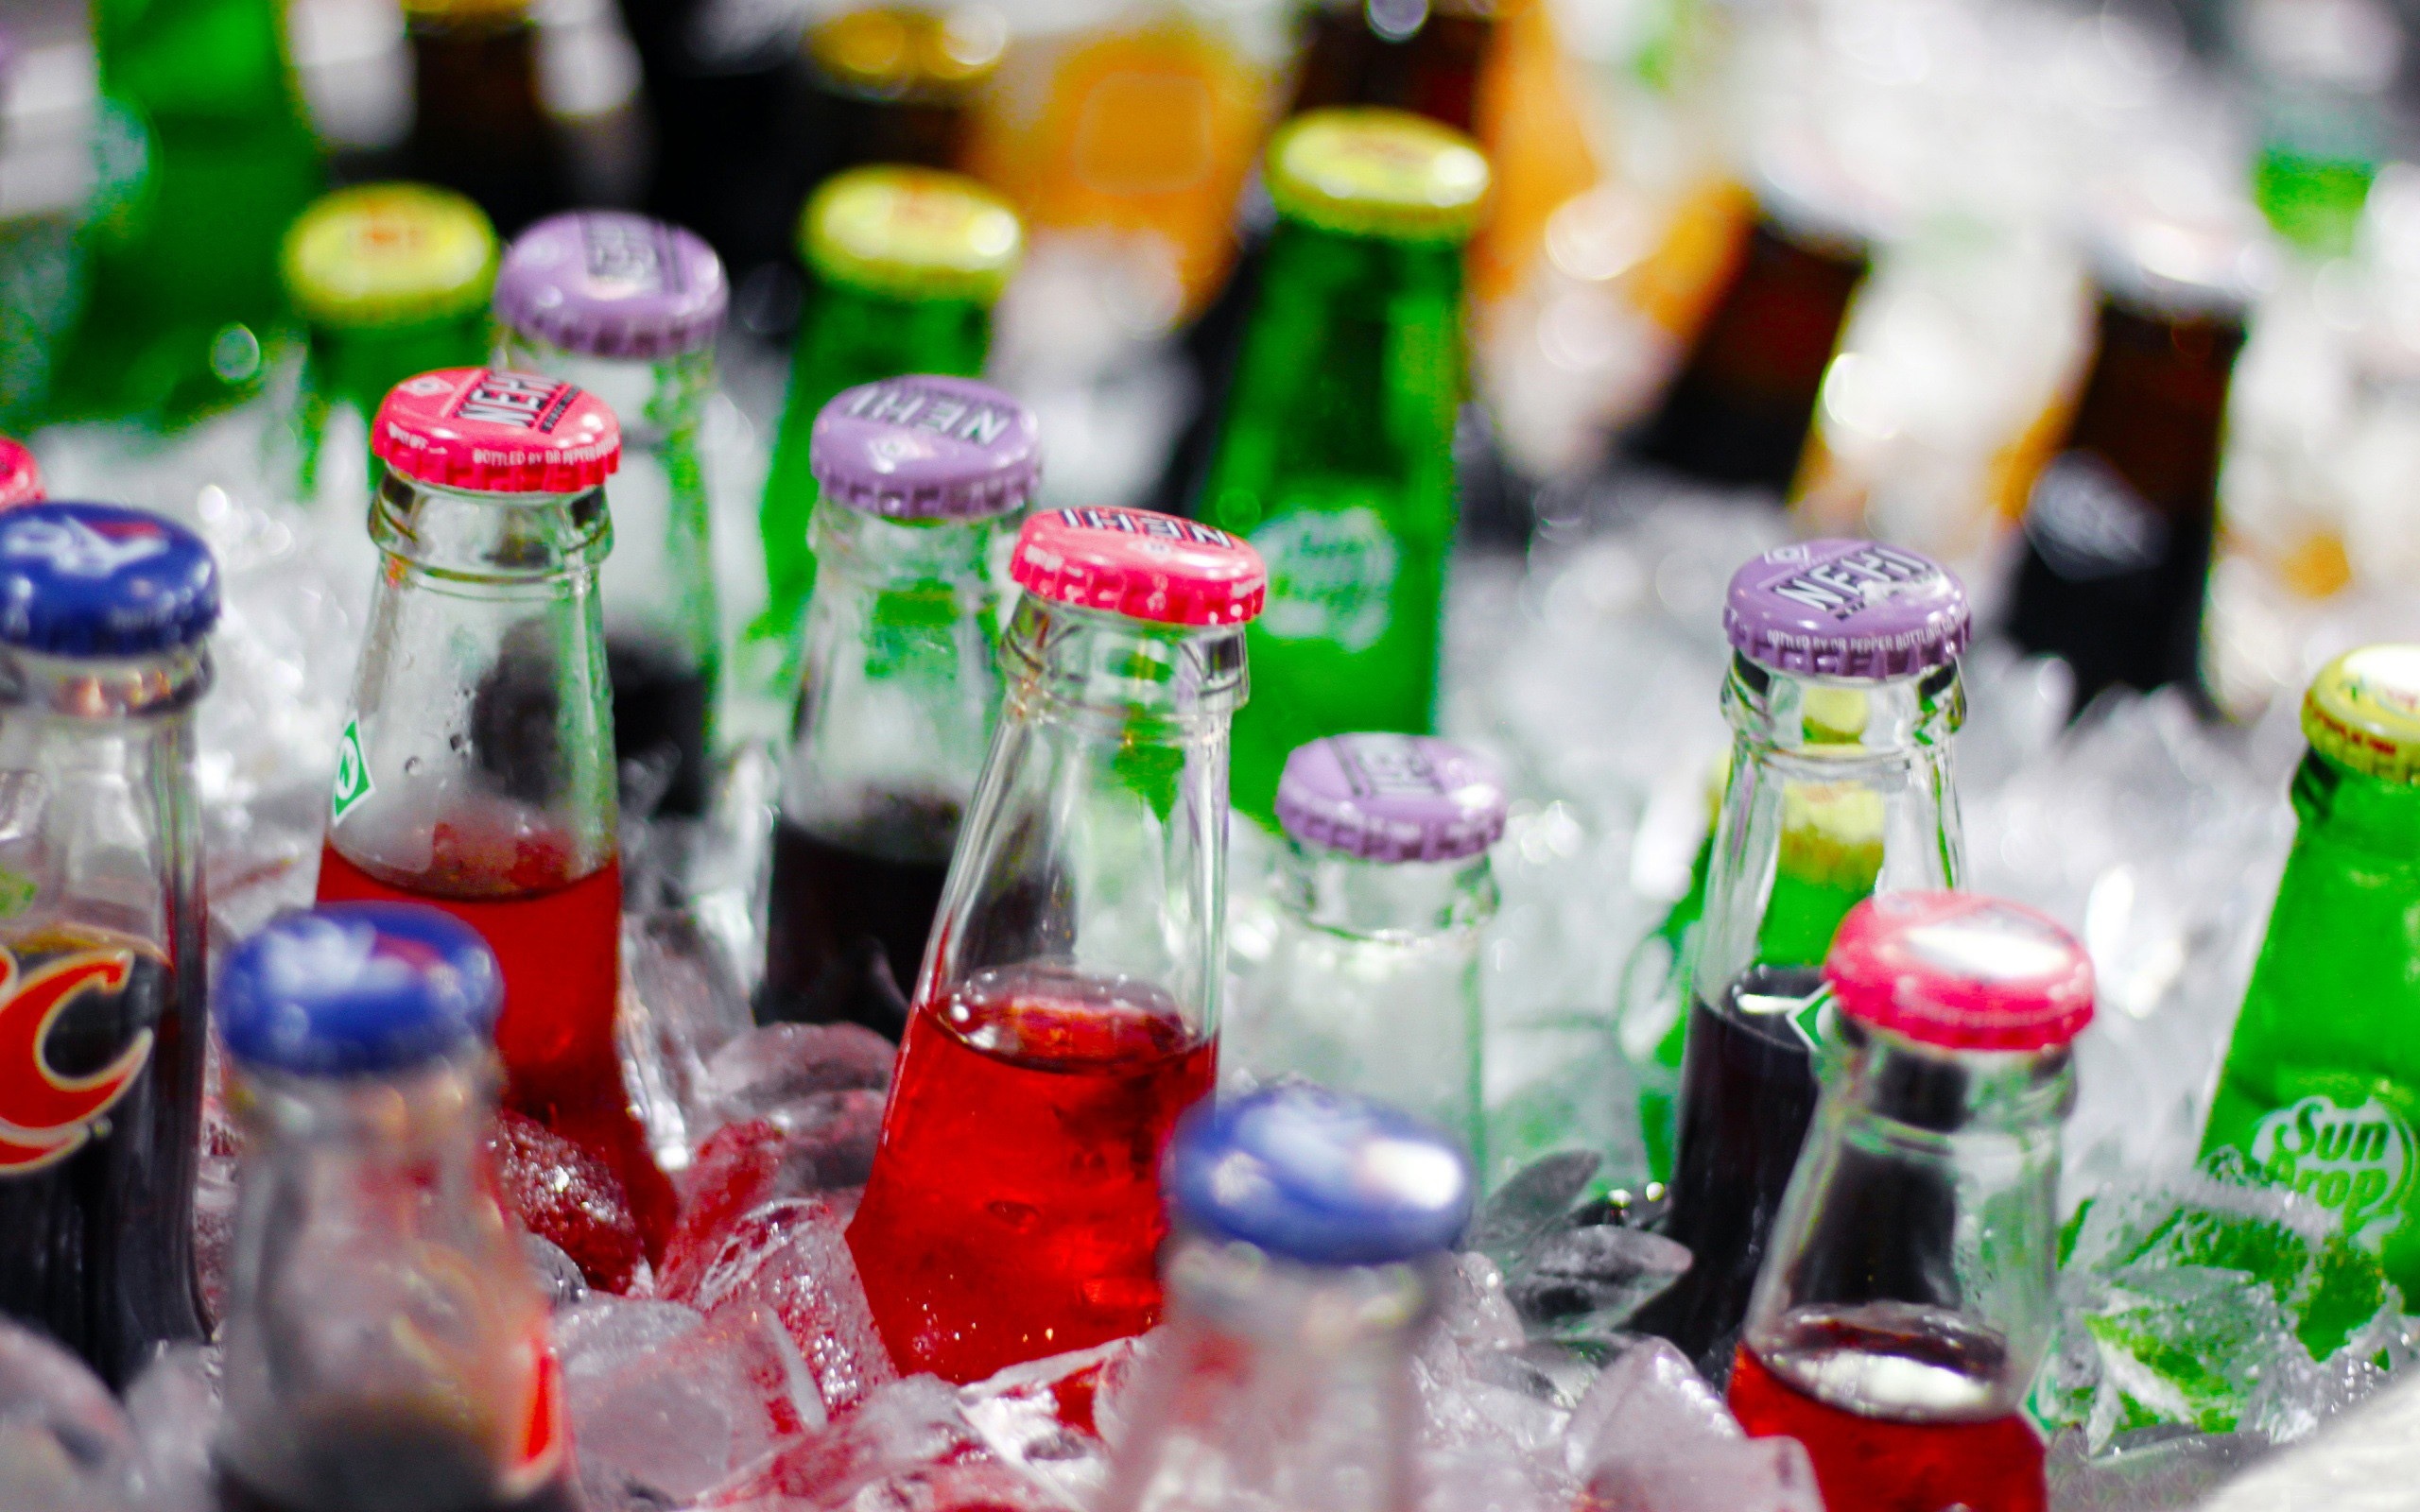
drink, bottle, alcohol, distilled beverage